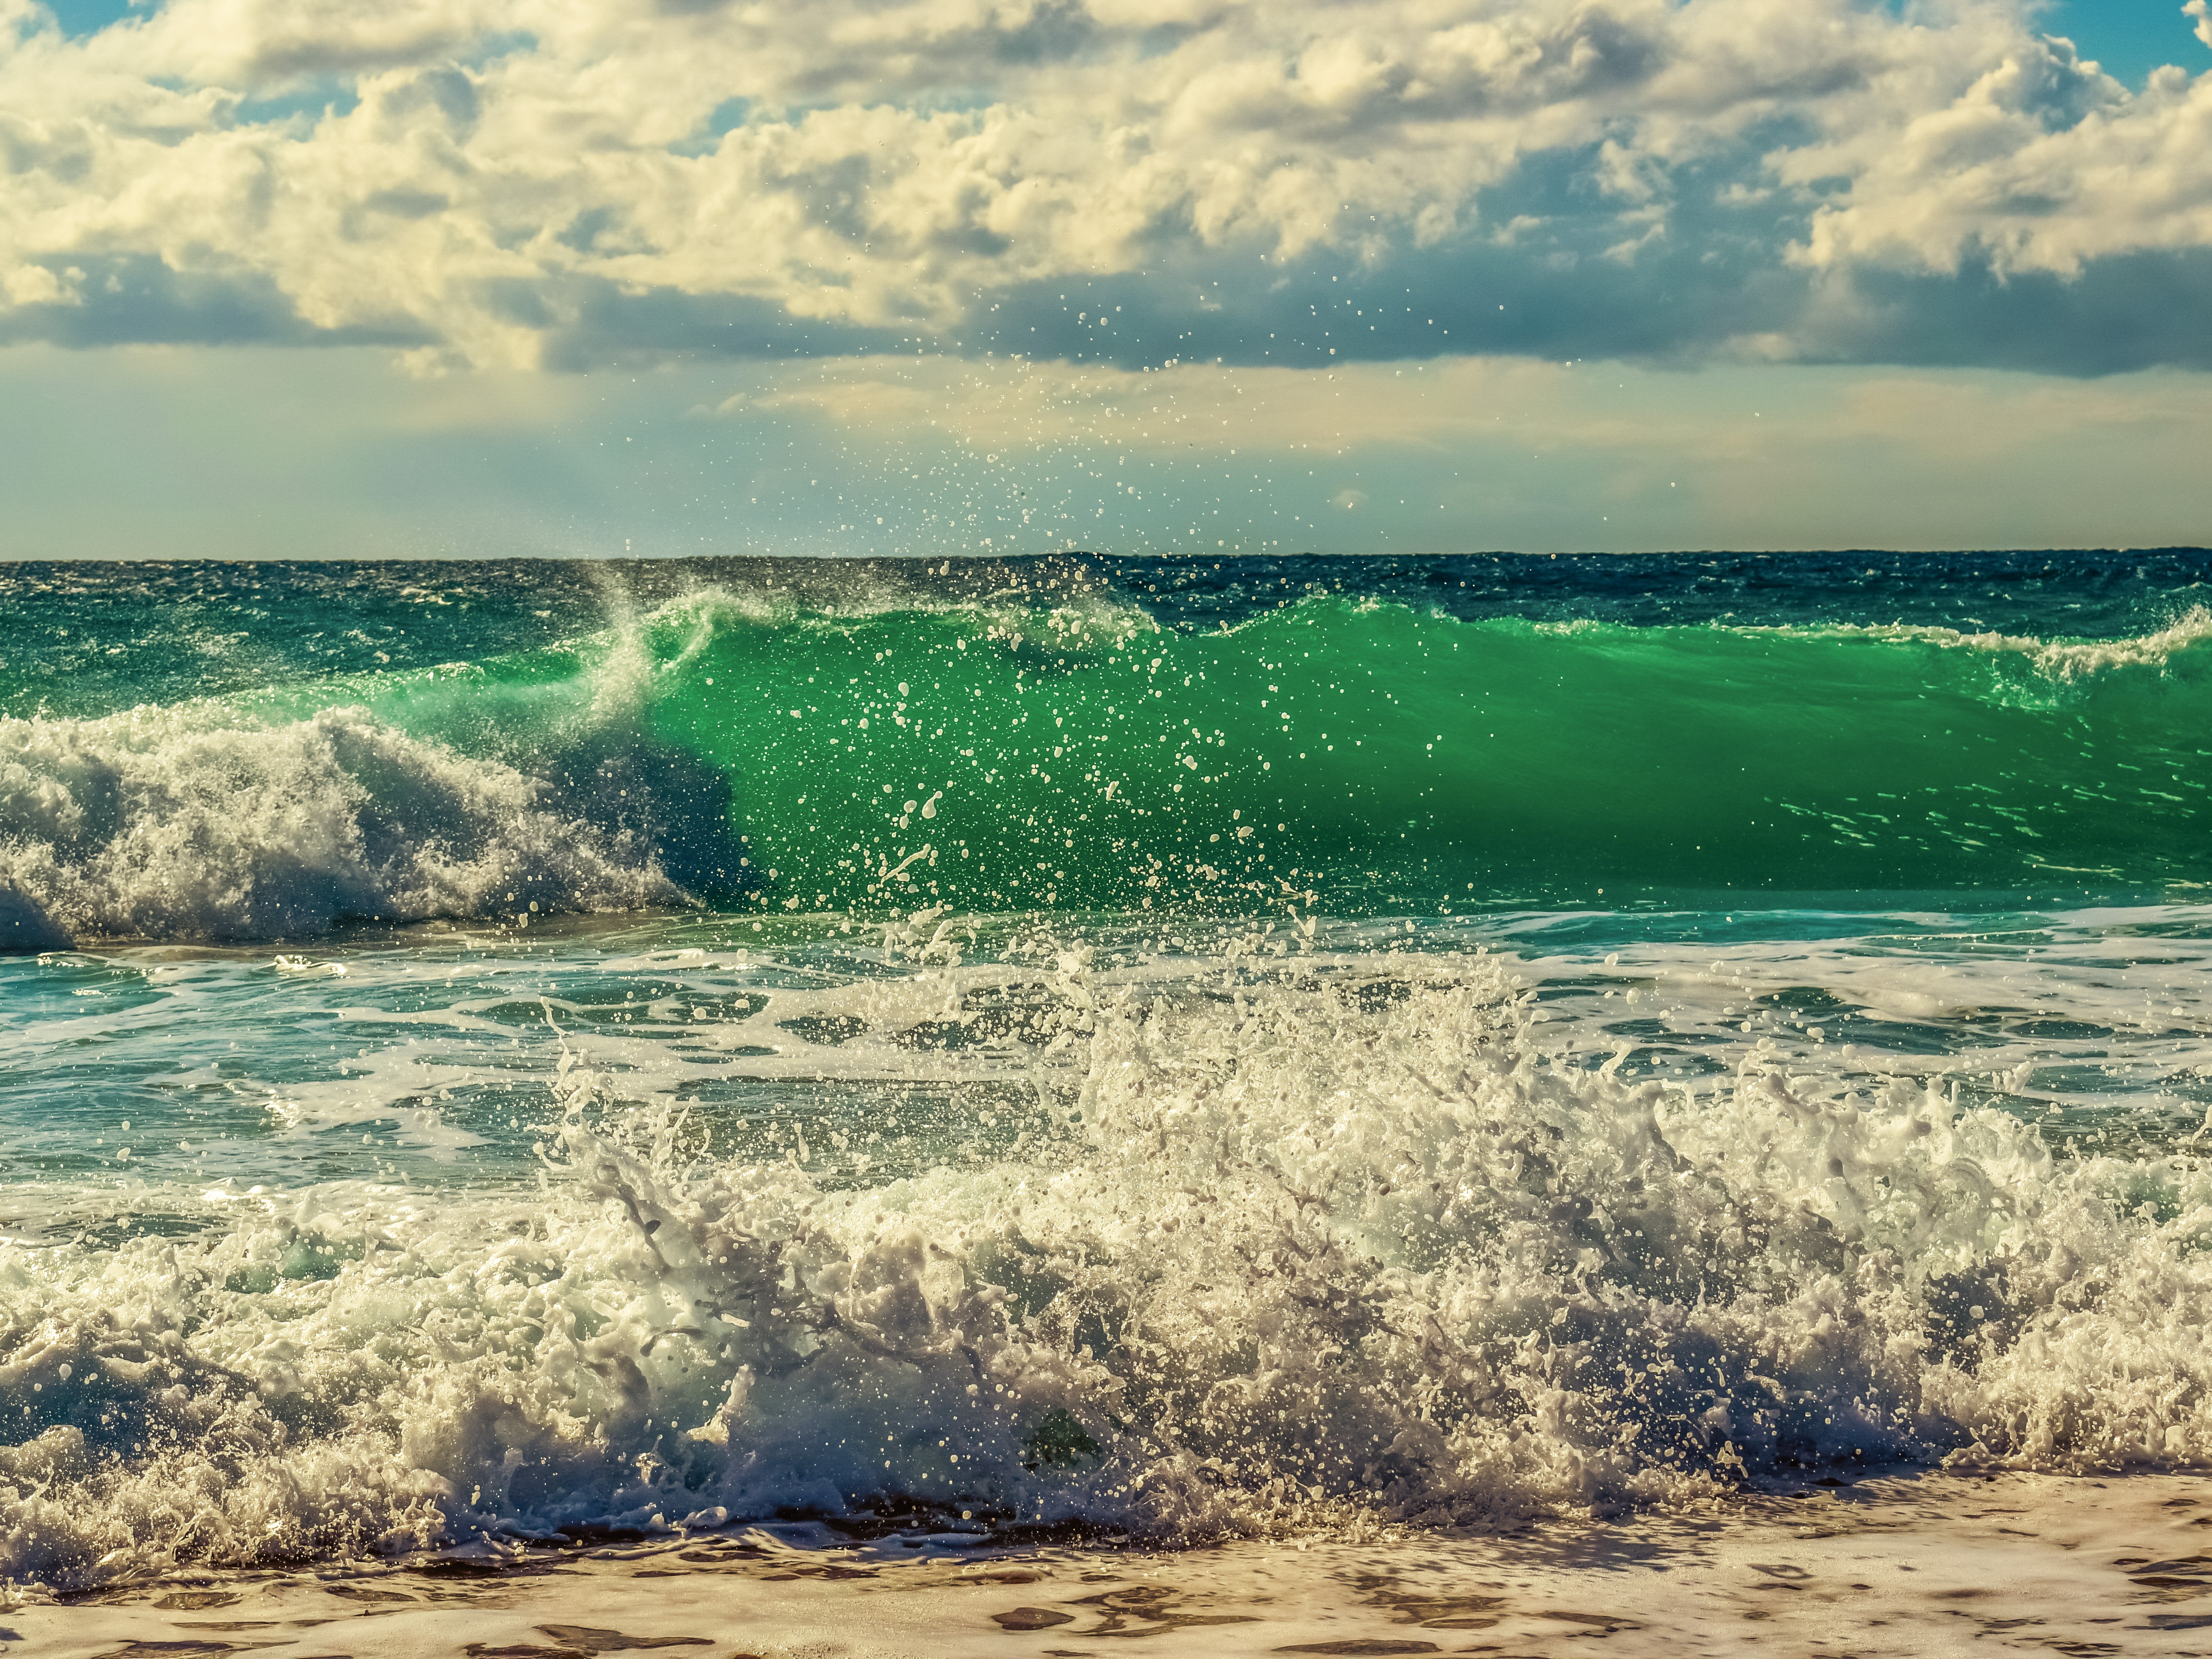
beach, sea, coast, water, nature, sand, ocean, horizon, cloud, shore, wave, wind, foam, splash, spray, bay, blue, body of water, energy, power, crush, smashing, wind wave